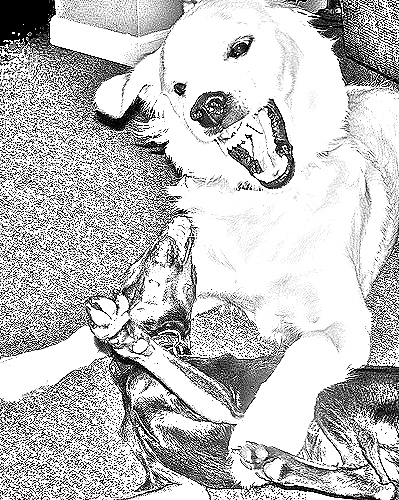
Portrait style: Sketch Portrait